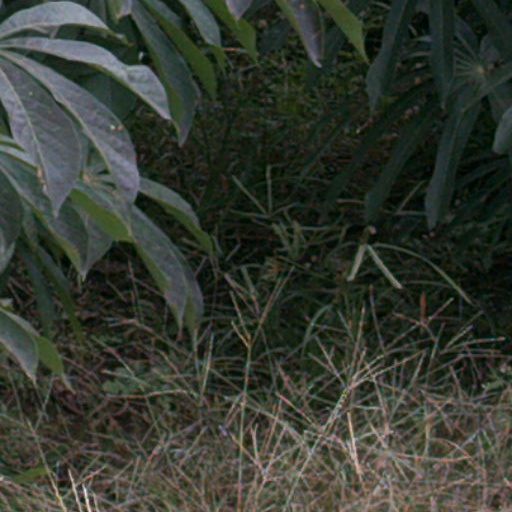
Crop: cassava